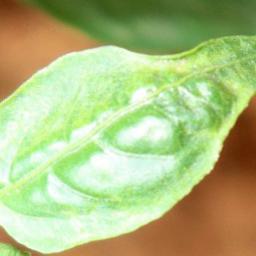
Label: mites_and_trips